Catherine Parr

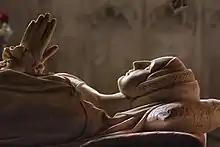
Detail from tomb of Catherine Parr in St. Mary's Chapel, Sudeley Castle

Following Henry's death, Catherine's old love and the new king's uncle, Thomas Seymour (who was soon created 1st Baron Seymour of Sudeley), returned to court. Catherine was quick to accept when Seymour renewed his suit of marriage. Since only four months had passed since the death of King Henry, Seymour knew that the Regency council would not agree to a petition for the Queen Dowager to marry so soon. Sometime near the end of May, Catherine and Seymour married in secret. King Edward VI and the council were not informed of the union for several months. When their union became public knowledge, it caused a minor scandal. The King and Lady Mary were very much displeased by the union. After being censured and reprimanded by the council, Seymour wrote to the Lady Mary asking her to intervene on his behalf. Mary became furious at his forwardness and tasteless actions and refused to help. Mary even went as far as asking her half-sister, Lady Elizabeth, not to interact with Queen Catherine any further.